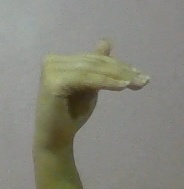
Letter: khaa